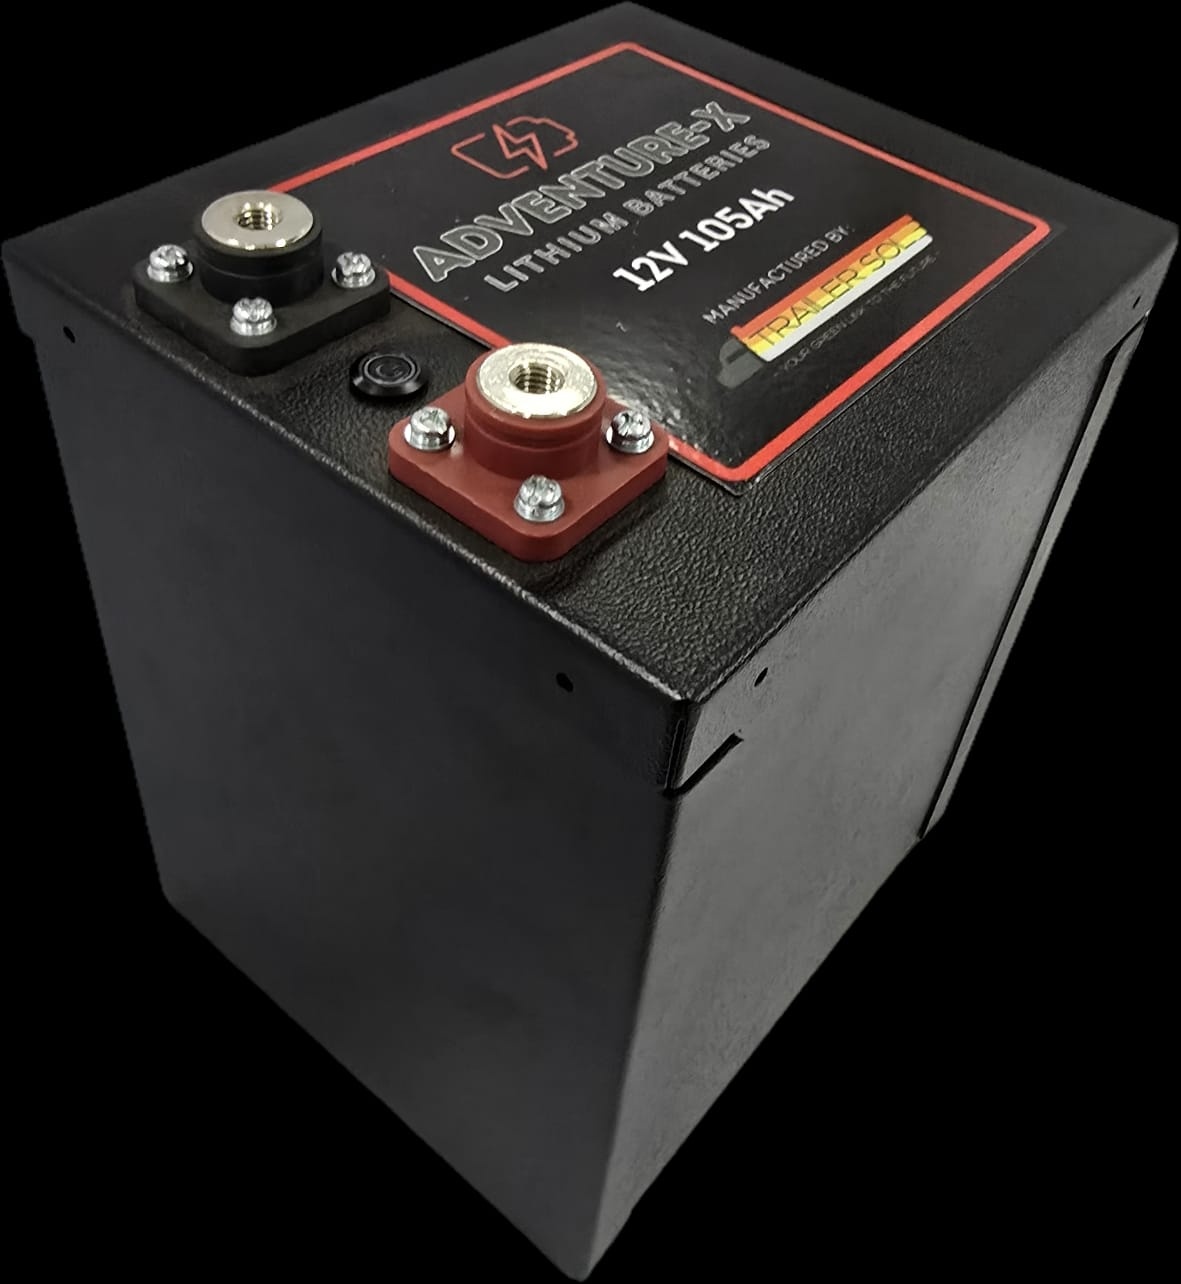
105Ah Mini Drop In
Brand: Adventure X
Lithium Battery The Adventure-X 105 Ah battery serves as a great accessory to power your off-road adventures. Spec ifications Capacity: 105 Ah Nominal Voltage: 12.8 V Maximum Continuous Discharge Current: 100 Amps Peak Discharge Current (10 sec): 200 Amps Maximum Continuous Charge current: 100 Amps Weight: 12.5kg Short Circuit Protection: Yes Over Voltage Protection: Yes Under Voltage Protection: Yes Over Current Protection: Yes Dimensions 165mm x 195mm x 250mm Performance Charge Temperature: 0°C- 65°C Discharge Temperature: -10°C- 65°C Number of Cycles (100% DOD): 5000 Warranty: 5 Years
Category: Vehicles & Parts > Vehicle Parts & Accessories > Electric Vehicle (EV) Parts & Accessories > Electric Vehicle Batteries